John N. Mitchell

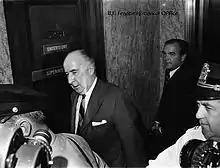
Former attorney general Mitchell enters the Senate caucus room to testify before the Senate Watergate Committee, 1973

John Mitchell's name was mentioned in a deposition concerning Robert L. Vesco, an international financier who was a fugitive from a federal indictment. Mitchell and Nixon Finance Committee Chairman Maurice H. Stans were indicted in May 1973 on federal charges of obstructing an investigation of Vesco after he made a $200,000 contribution to the Nixon campaign. In April 1974, both men were acquitted in a New York federal district court.